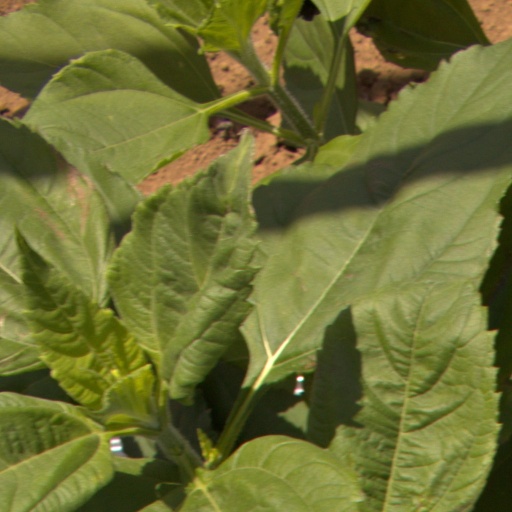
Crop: Jerusalem artichoke